Closed-circuit television

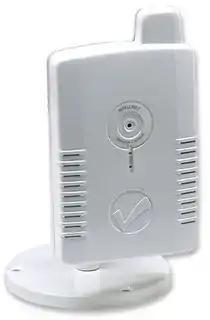
A wireless IP camera

Computer-controlled cameras can identify, track, and categorize objects in their field of view. Video content analysis, also referred to as video analytics, is the capability of automatically analyzing video to detect and determine temporal events not based on a single image but rather on object classification. Advanced VCA applications can measure object speed. Some video analytics applications can be used to apply rules to designated areas. These rules can relate to access control. For example, they can describe which objects can enter into a specific area. There are different approaches to implementing VCA technology. Data may be processed on the camera itself (edge processing) or by a centralized server. Artificial intelligence-powered CCTV cameras have also been further tested to detect congestion, be used as a facial recognition system, and predict signs of criminal activities.